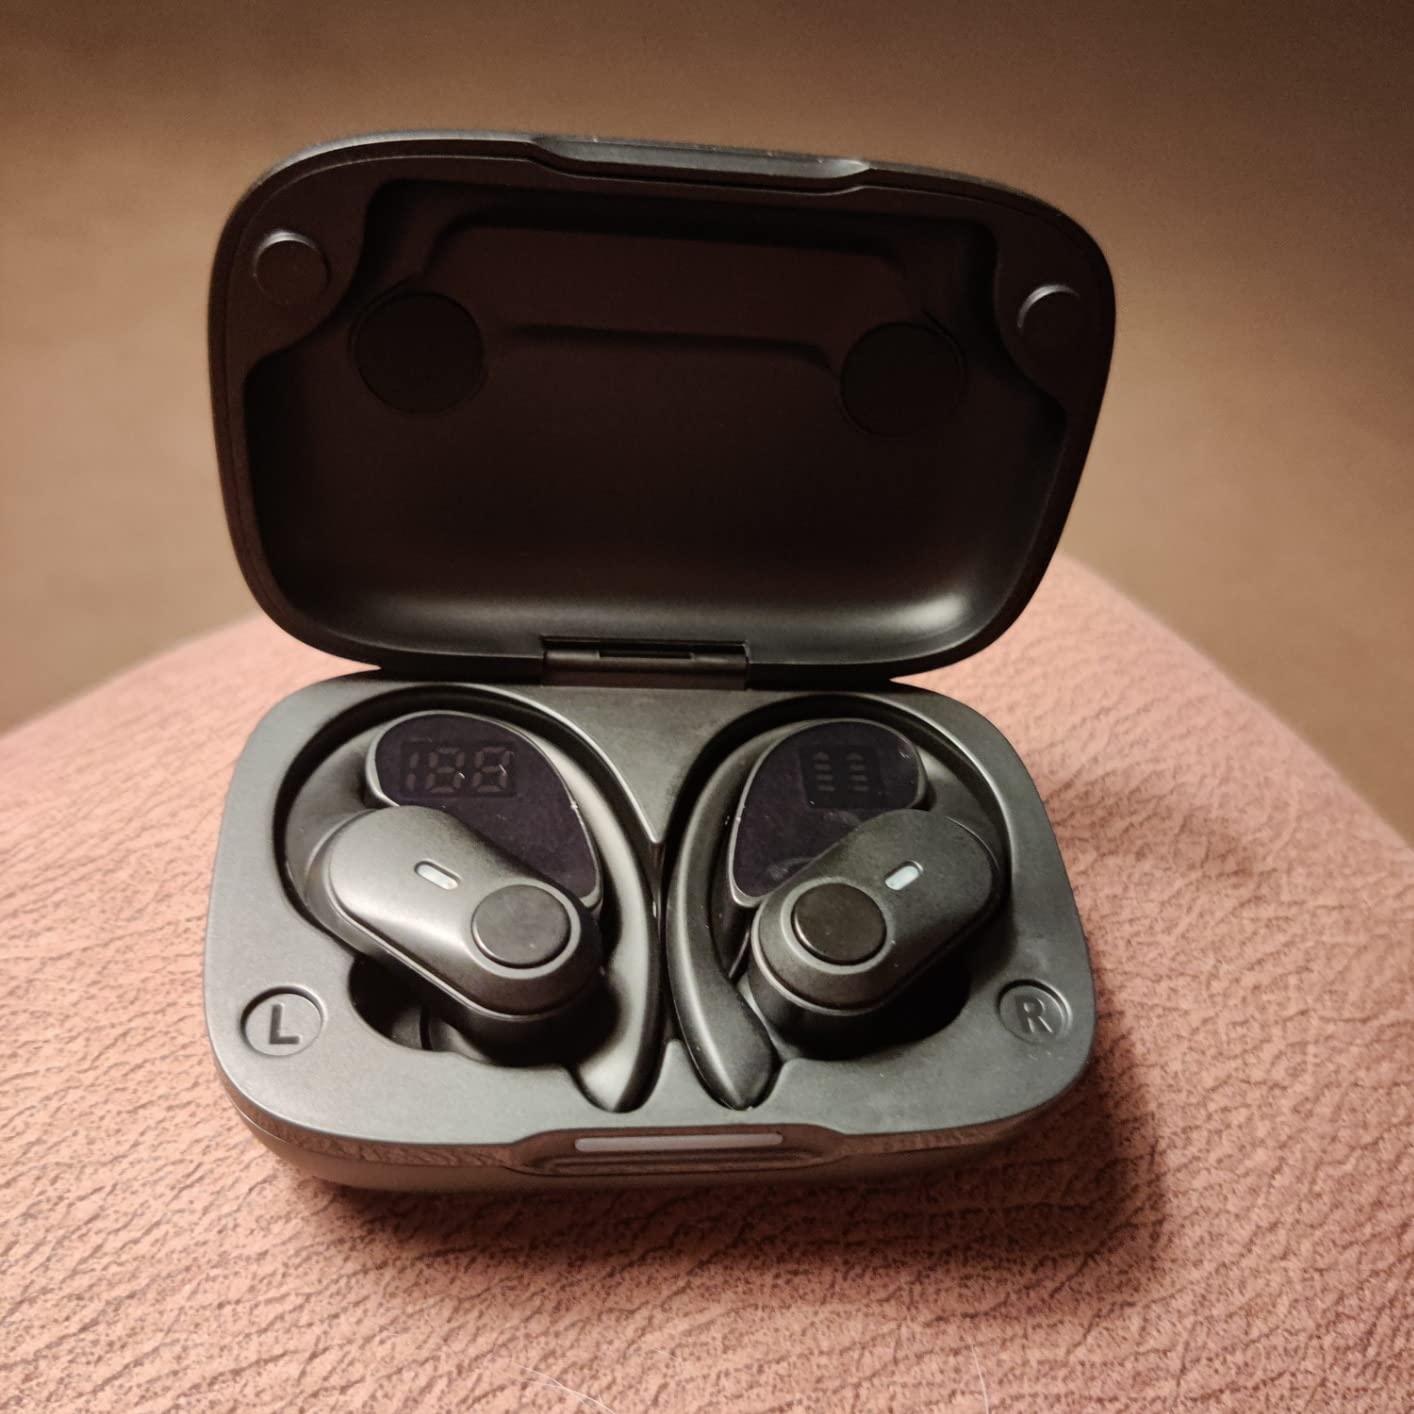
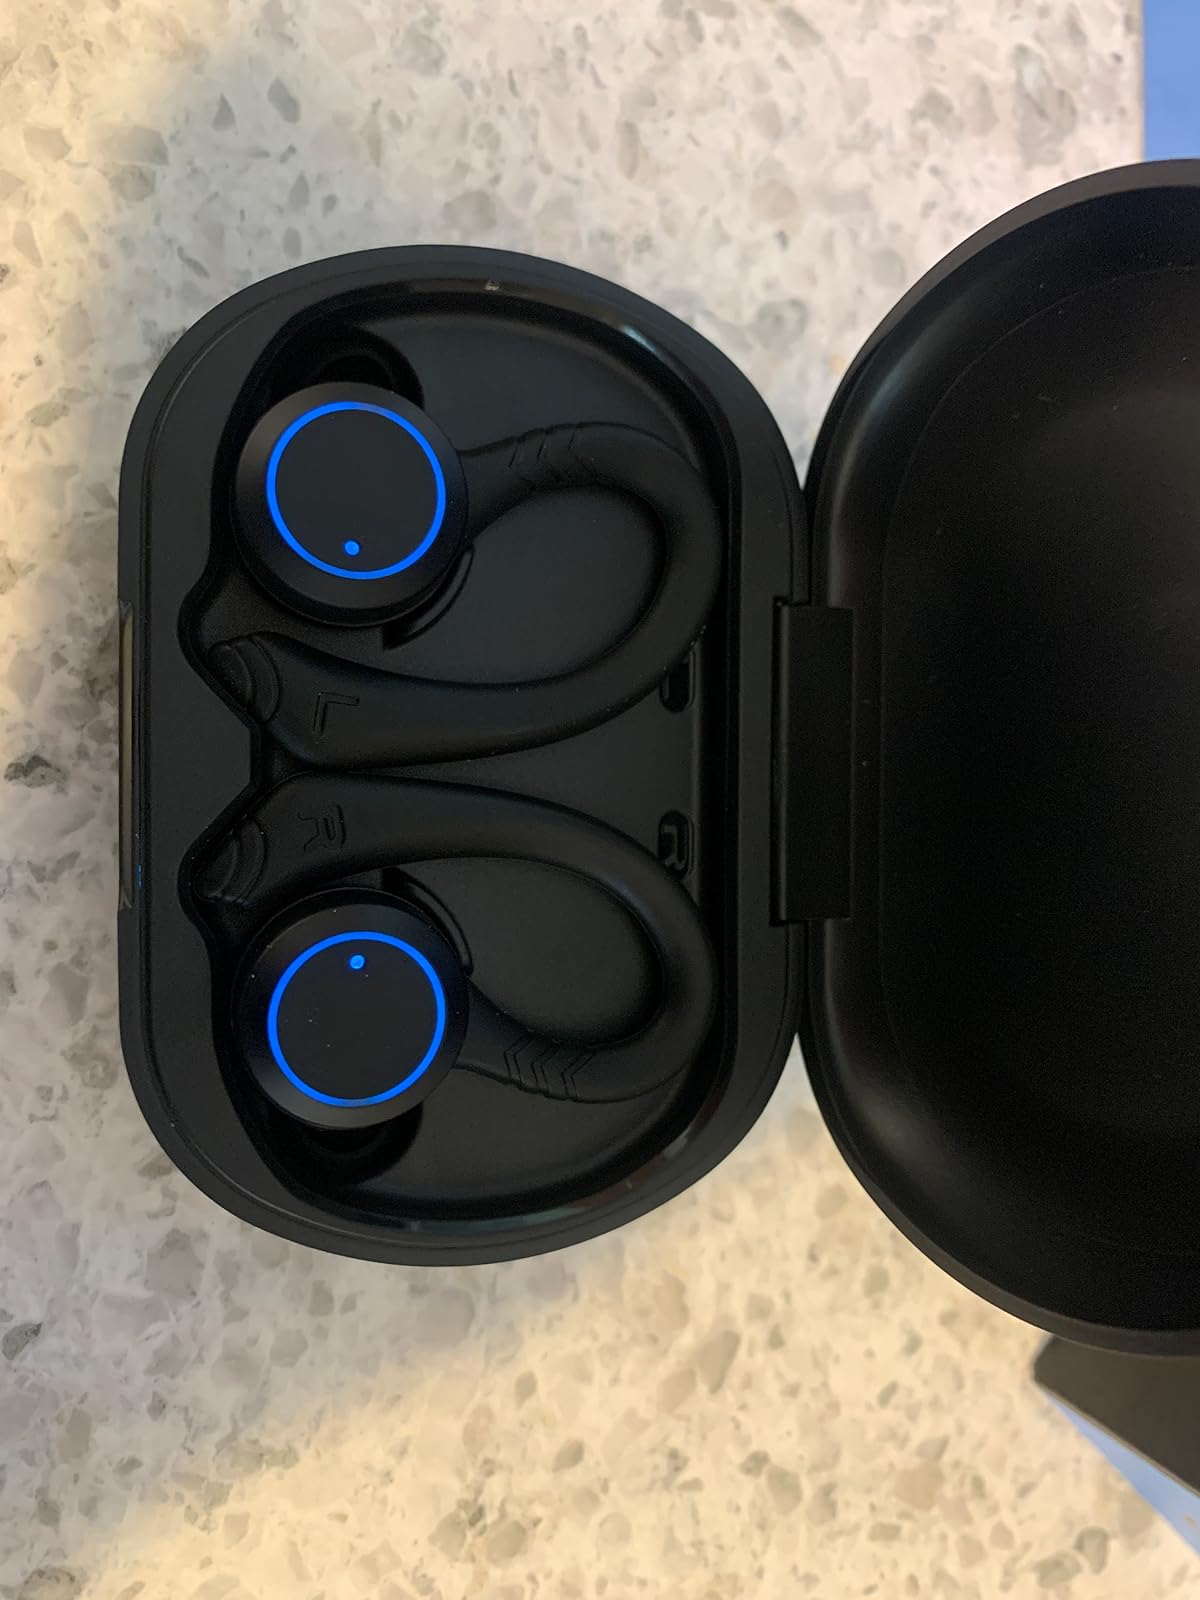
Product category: earbuds
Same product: no